Outline of Jesus

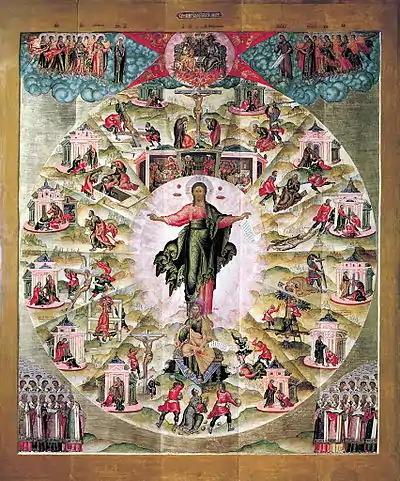
"Acts of the Apostles": Russian icon by Fyodor Zubov, 1660

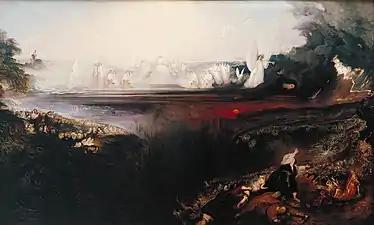

Dramatic portrayals of Jesus Christ where Jesus is the primary character